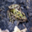
Label: frog